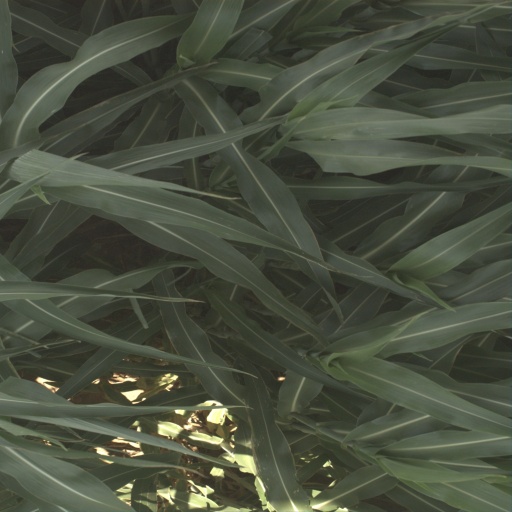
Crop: sorghum